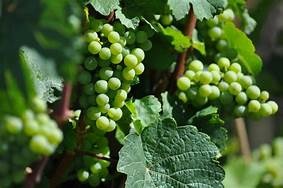
Label: grape